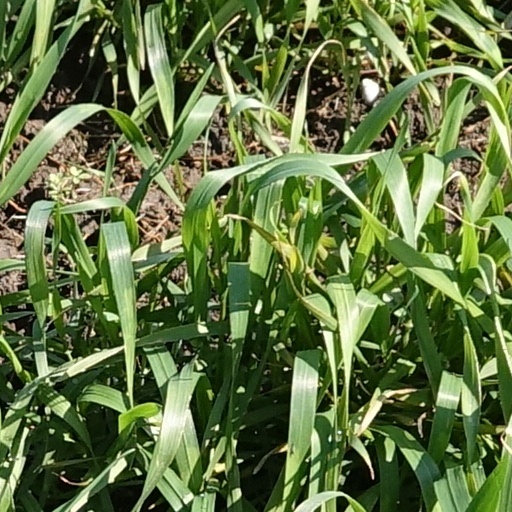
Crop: wheat